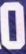
Number: 0